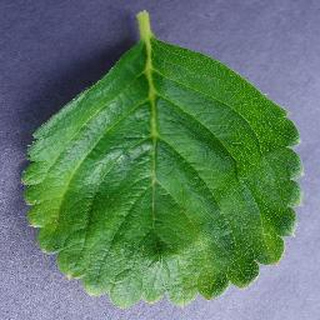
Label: healthy_strawberry